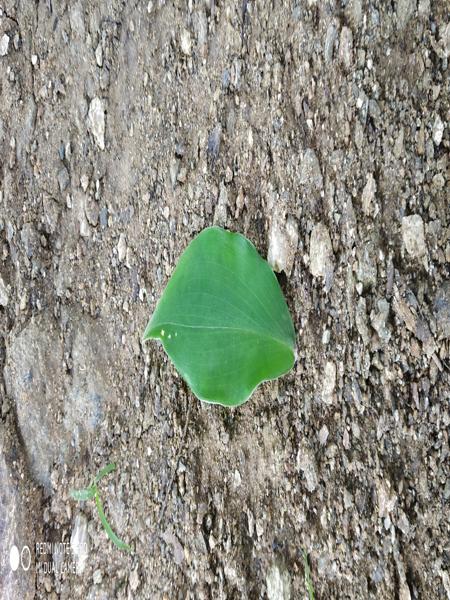
Plant: Insulin